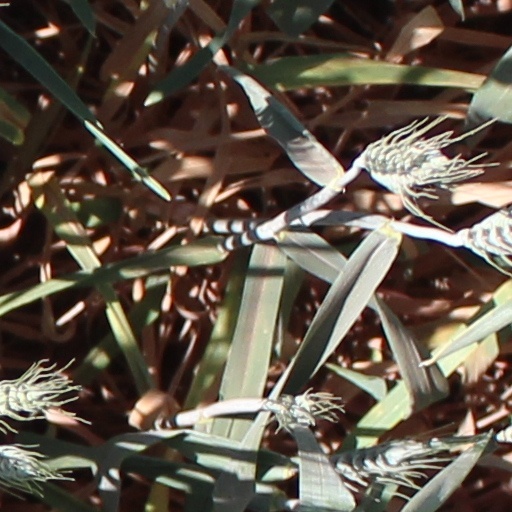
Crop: wheat